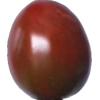
Label: tomato_cherry_maroon